Question: Please indicate a possible affordance area of baseball bat that can be used for holding
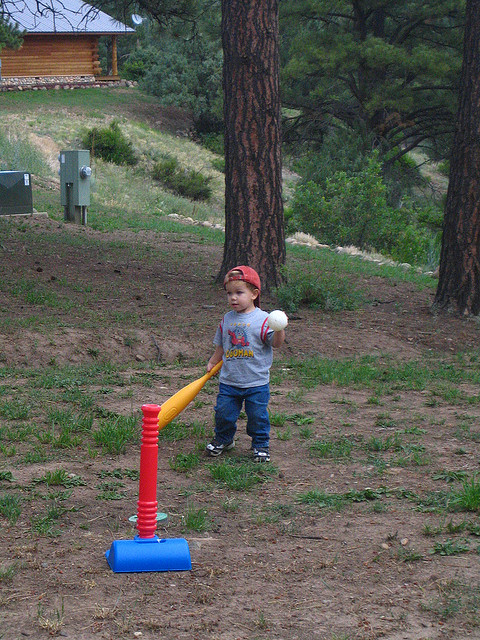
Answer: [202.807, 353.684, 222.456, 378.947]